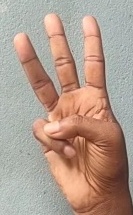
ASL sign: W